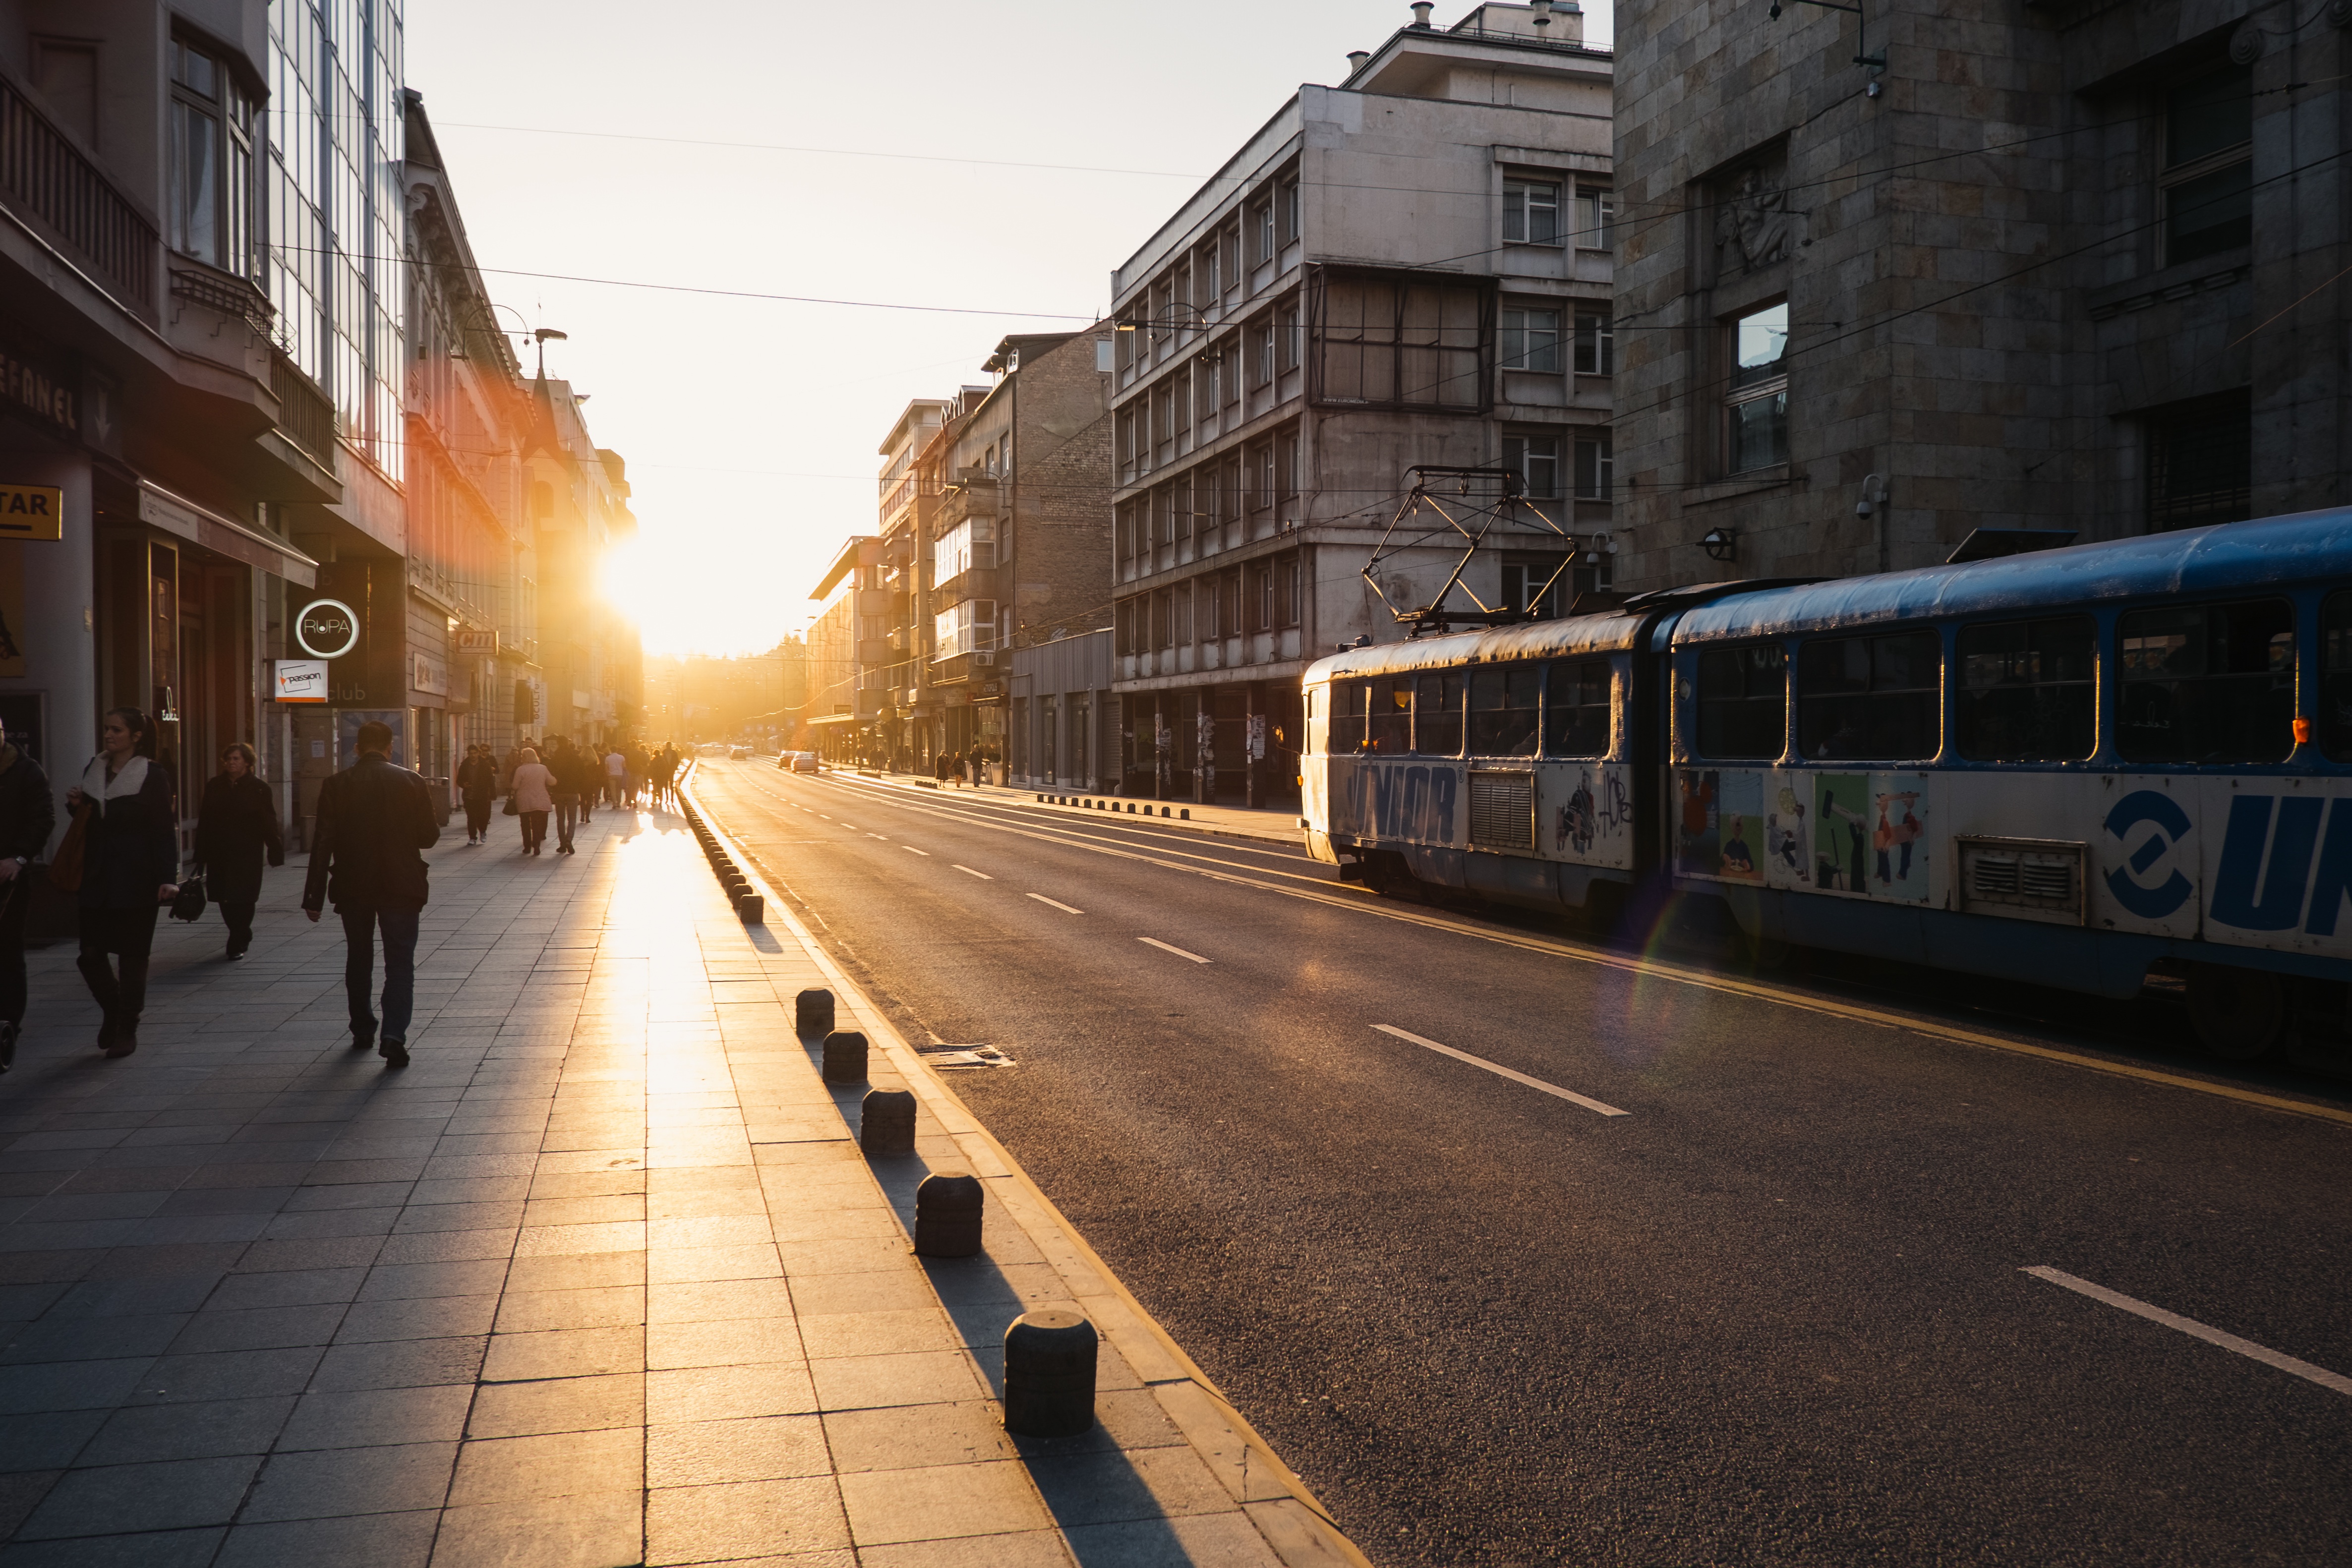
pedestrian, road, street, night, city, downtown, transport, evening, vehicle, lane, public transport, infrastructure, neighbourhood, urban area, residential area, metropolitan area